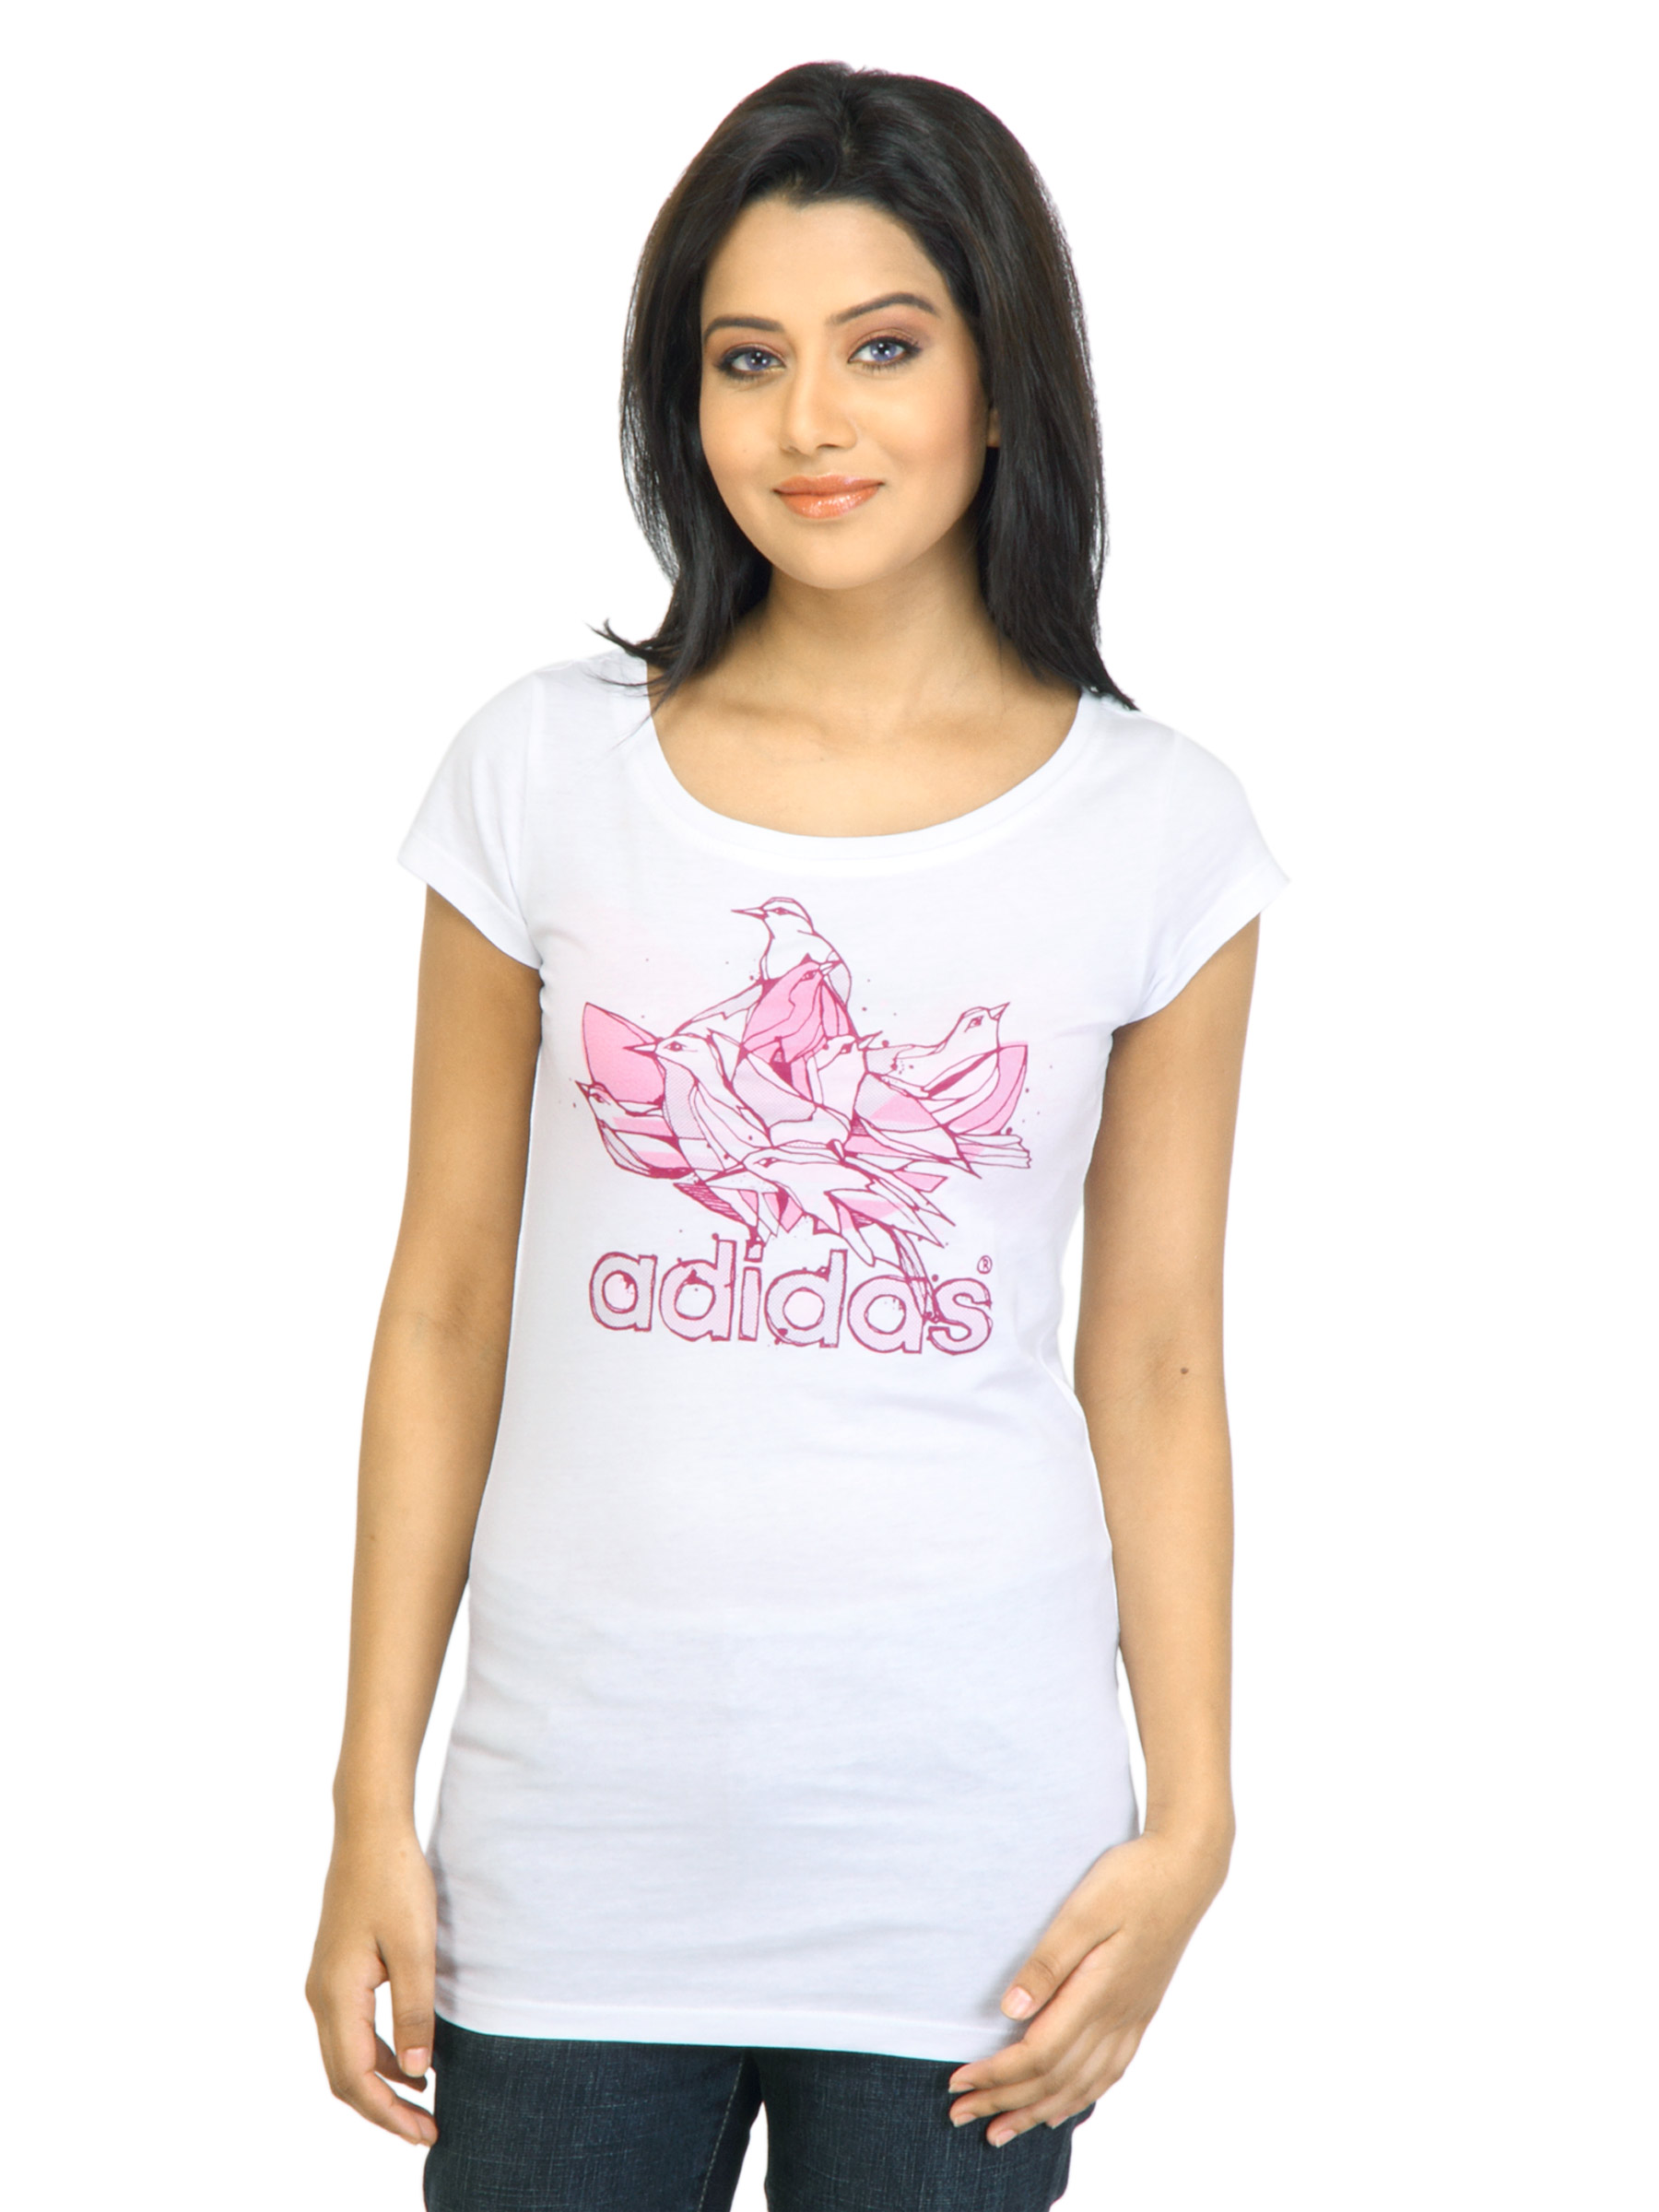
ADIDAS Originals Women G Tee Birds White Tshirt
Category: Apparel / Topwear / Tshirts
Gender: Women
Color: White
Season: Summer 2011
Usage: Casual